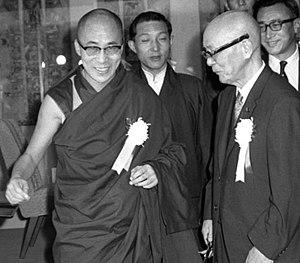
Thubten Jigme Norbu aussi écrit Thupten Jigme Norbu et Thoubten Jigme Norbou, né le 6 octobre 1922 à Taktser et décédé le 5 septembre 2008 à Bloomington, est le 6ᵉ lama tibétain de la lignée des Taktser Rinpoché du monastère de Kumbum.
Le 14ᵉ dalaï-lama, qui vit en exil en Inde depuis 1959, a fait sa première visite hors de l'Inde en automne 1967, lors d'un voyage au Japon et en Thaïlande. Il visite pour la première fois l'Europe en 1973 et l'Amérique du Nord en 1979. À la date de 2016, il s'est rendu dans 67 pays et 6 continents. On note cependant une importante diminution, de 2000 à 2014, du nombre d'entrevues avec des présidents de pays et des ministres des affaires étrangères.
Le 14ᵉ dalaï-lama, qui vit en exil en Inde depuis 1959, a fait sa première visite hors de l'Inde en automne 1967, lors d'un voyage au Japon et en Thaïlande. Il visite pour la première fois l'Europe en 1973 et l'Amérique du Nord en 1979. À la date de 2016, il s'est rendu dans 67 pays et 6 continents. On note cependant une importante diminution, de 2000 à 2014, du nombre d'entrevues avec des présidents de pays et des ministres des affaires étrangères.